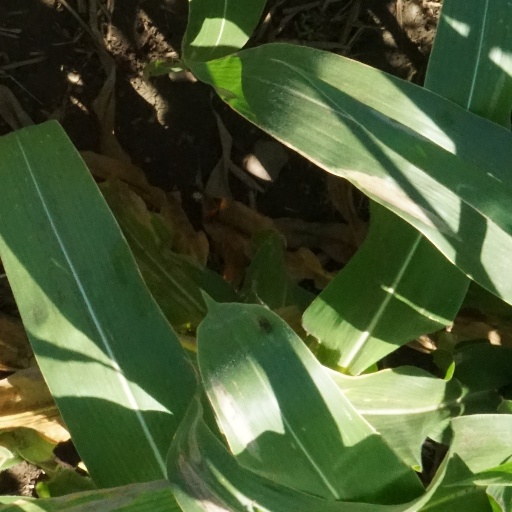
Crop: maize; corn